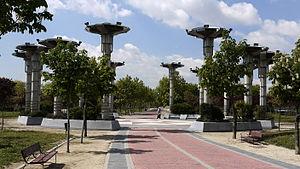
Alcorcón est une commune de la Communauté de Madrid en Espagne. La ville a plus de 170 000 habitants et est située à 13 kilomètres de la ville de Madrid.